John Reinhard Weguelin

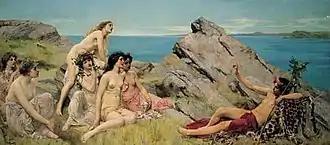
"Bacchus and the Choir of Nymphs" (1888).

"The Toilet of Faunus, or Adoring the Herm" (1887, 20 x 22") was exhibited at the Royal Academy, where it was described as, "girl placing wreaths of purple flowers on Faun's head."